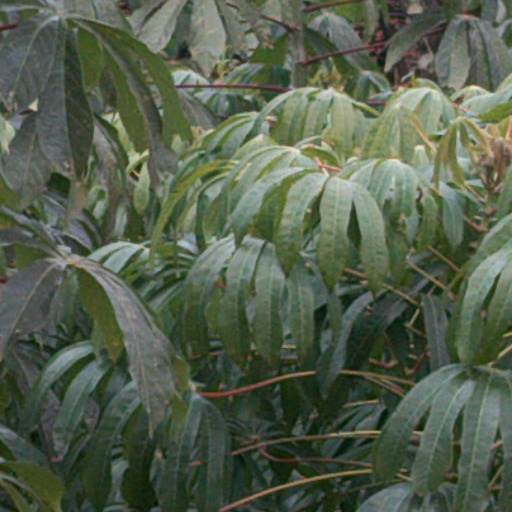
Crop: cassava